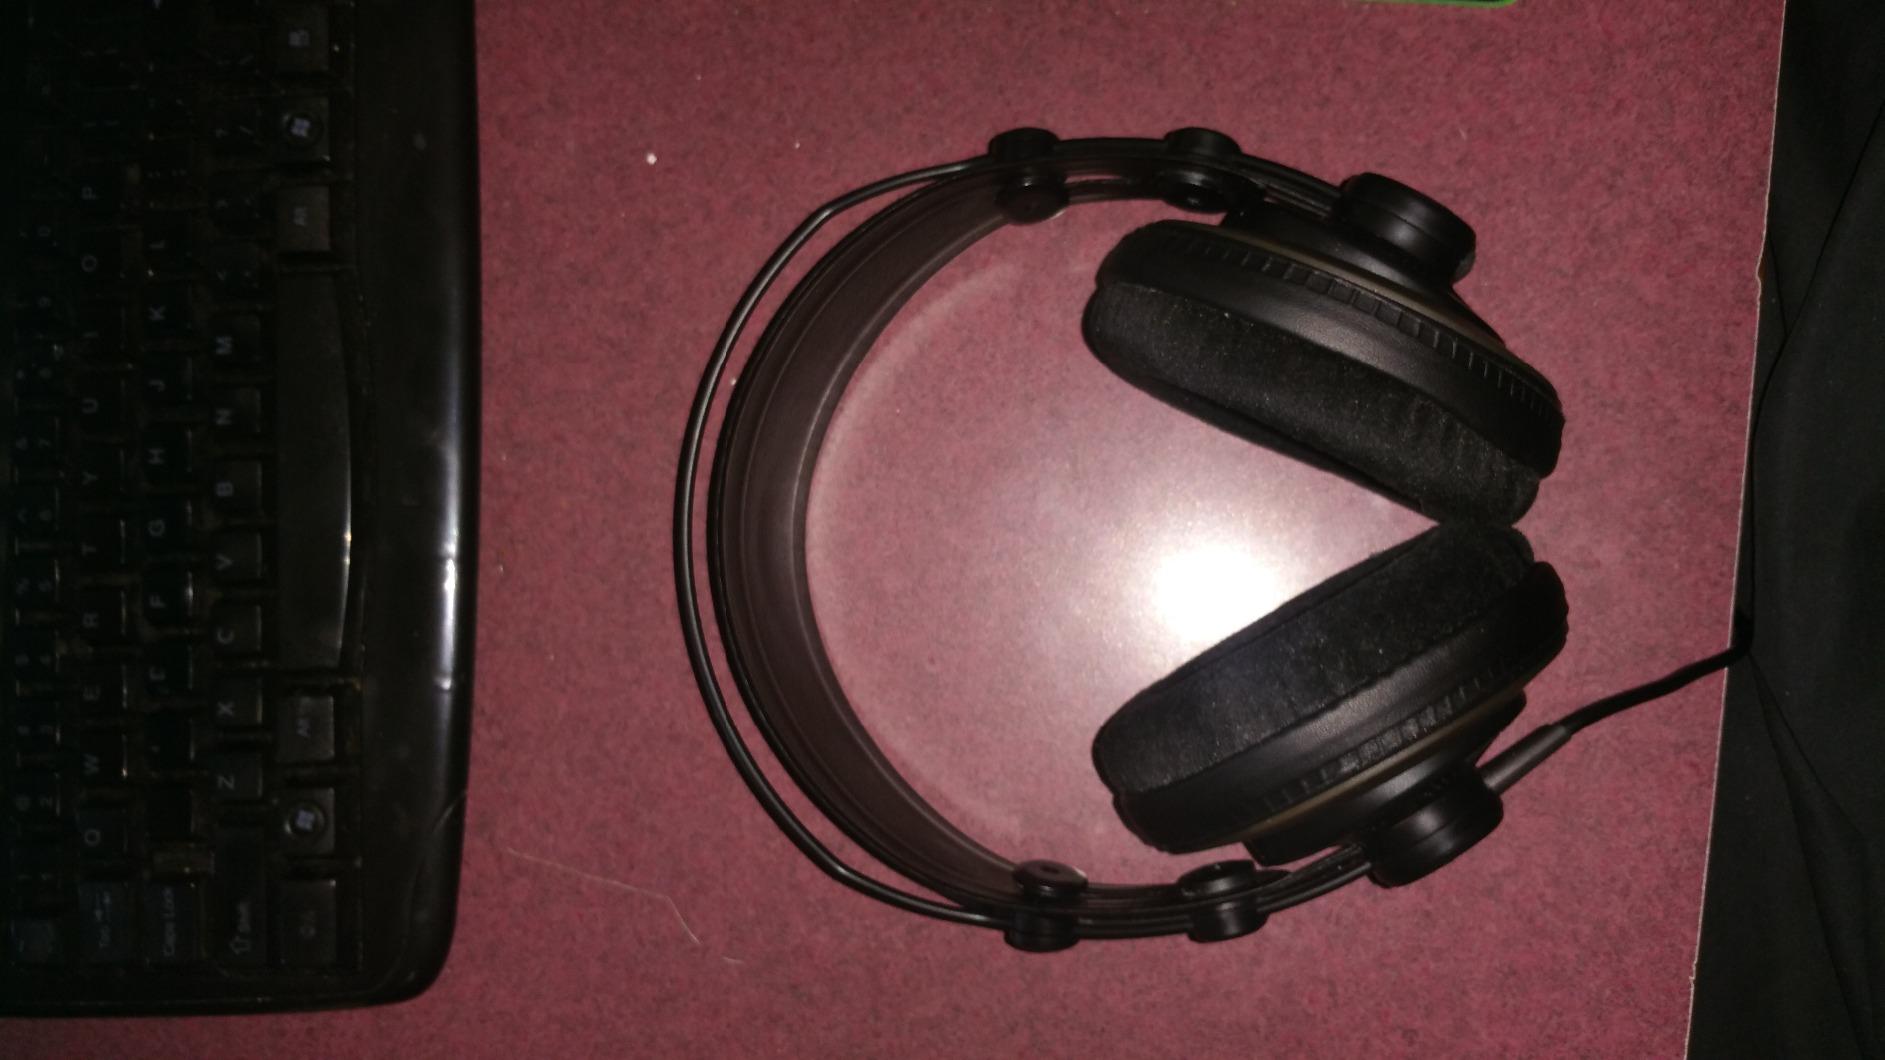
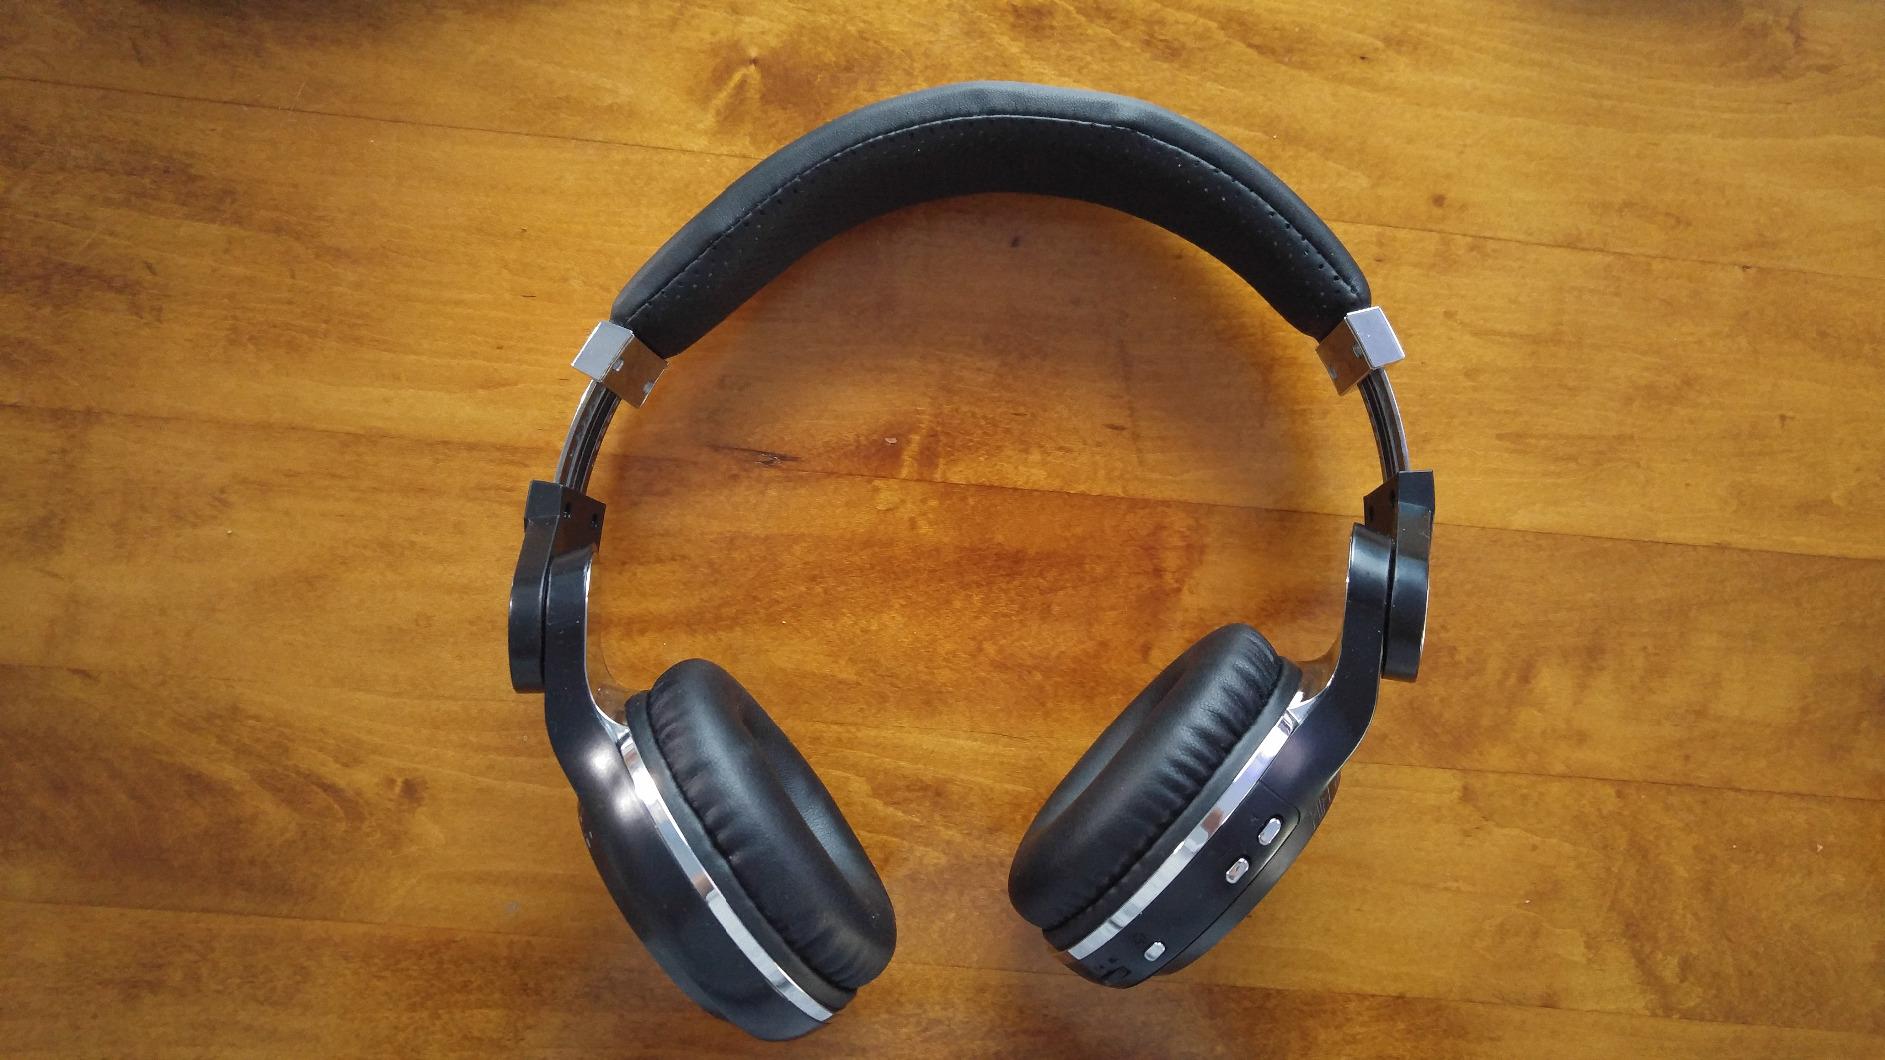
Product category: headphones
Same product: no